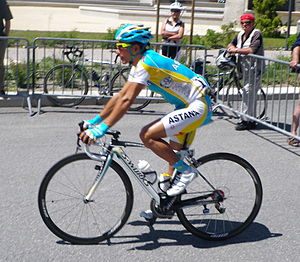
Paolo Tiralongo
Paolo Tiralongo er en italiensk professionel landevejsrytter, som kører for det kasakhiske ProTour-hold Astana Pro Team.